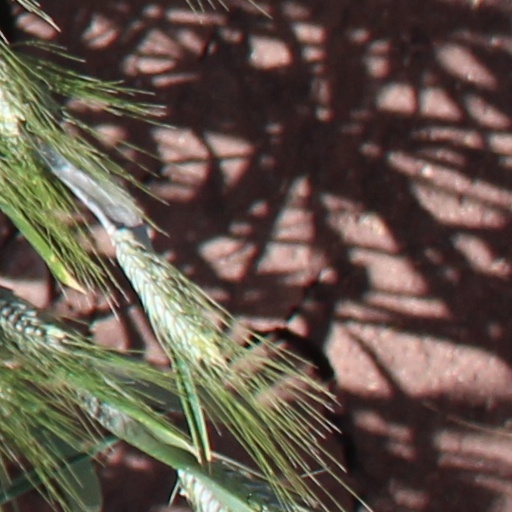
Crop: wheat